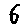
Label: 6